History of rail transport in Japan

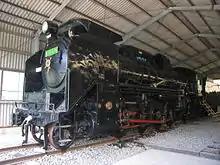
D51, debuted in 1936, is the most mass-produced steam locomotive in Japan with 1,115 units.

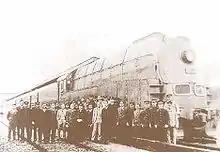
South Manchuria Railway

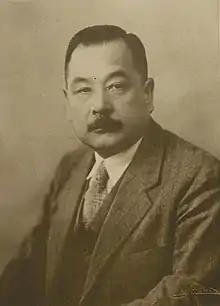
Noritsugu Hayakawa, renowned for funding and supervising the construction of Ginza Line. For this reason, he can be seen as the "father" of the subway in Japan.

The military expressed concern about the delays in troop movements that occurred during the 1904–05 Russo-Japanese War, and attributed such delays to the mix of private and government railway ownership. The attribution tipped the balance in favour of the nationalization of the major railway companies, and in 1906 the Government proposed to nationalize 42 railway companies, though ultimately 17 companies were involved, including the "Big 5" companies (Nippon, San'yō, Kyushu and Kansai Railway companies and the Hokkaido Coal & Railway Co), and covering virtually all main intercity/regional routes.